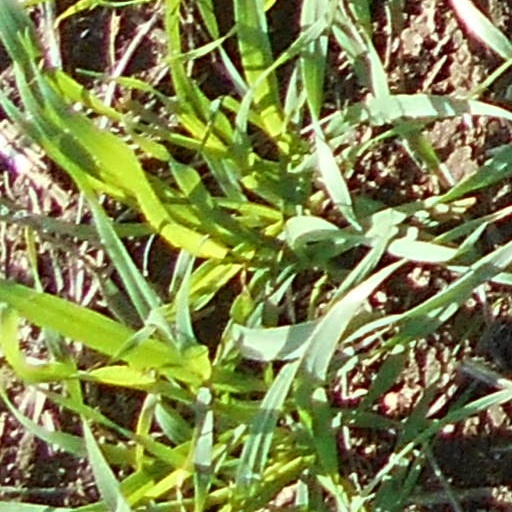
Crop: wheat